History of social democracy

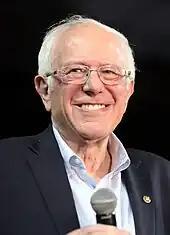
Bernie Sanders, a democratic socialist, whose beliefs are inspired by the Nordic model.

After the 1945 general election, a Labour government was formed by Clement Attlee. Attlee immediately began a program of major nationalization of the economy. From 1945 to 1951, the Labour government nationalized the Bank of England, civil aviation, cable and wireless, coal, transport, electricity, gas and iron and steel. This policy of major nationalizations gained support from the left faction within the Labour Party that saw the nationalizations as achieving the transformation of Britain from a capitalist to socialist economy.